Don't Stop the Music (Rihanna song)

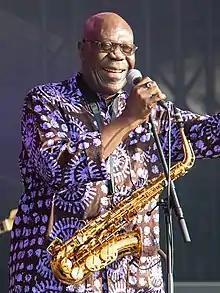
Manu Dibango sued Rihanna and Jackson for using his "Mama-say, mama-sa, ma-ma-ko-ssa" line without permission.

"Don't Stop the Music" was written and produced by the Norwegian production duo StarGate, with additional songwriting by Tawanna Dabney. Michael Jackson received a songwriting credit for the sampling of the line "Mama-say, mama-sa, ma-ma-ko-ssa" from his 1983 single "Wanna Be Startin' Somethin". Tim Sturges and Phillip Ramos provided additional production for the song. It was recorded at Battery Studios in New York City and Westlake Recording Studios in Los Angeles by Mikkel S. Eriksen and Al Hemberger. Phil Tan and Josh Houghkirk mixed the single, and StarGate provided vocal production and instrumentation.